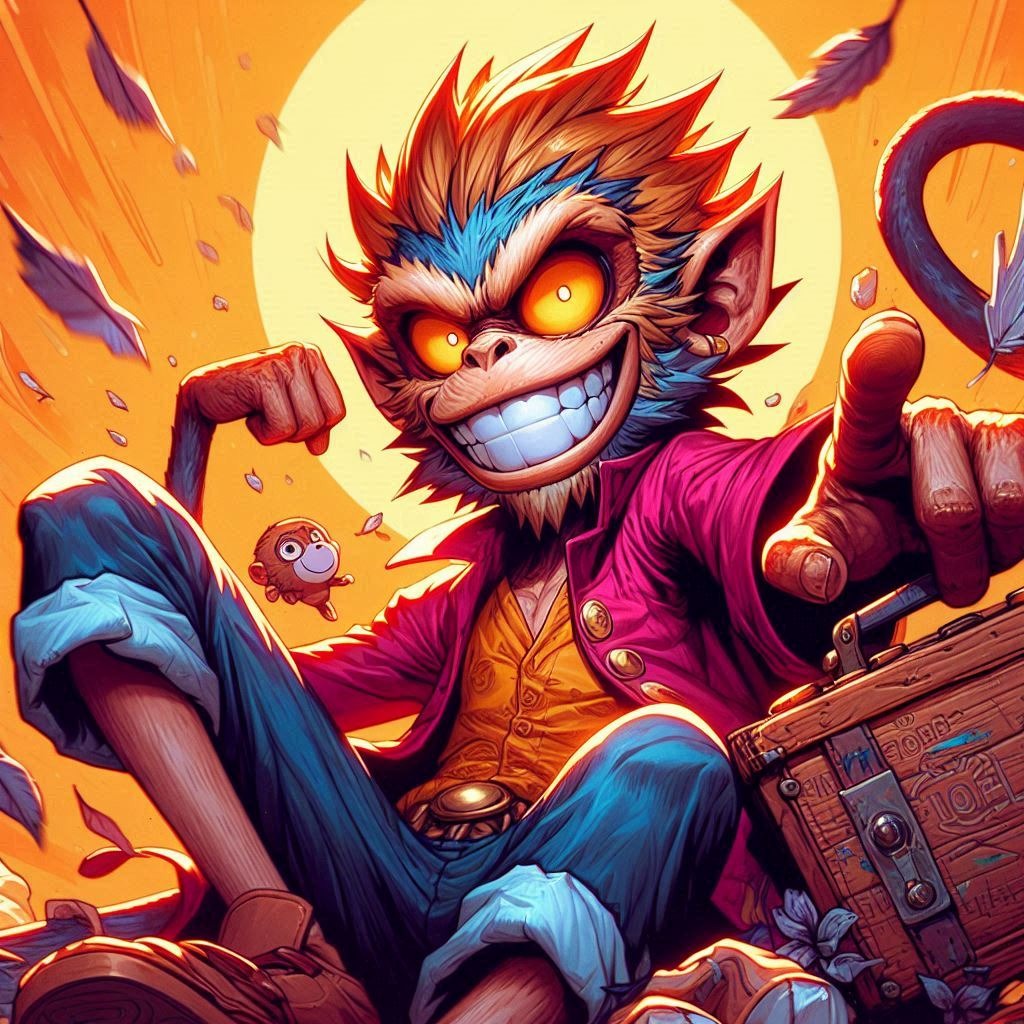
미적 점수 (1~10점): 1